Vivasaayi Magan

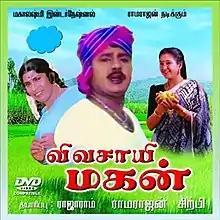
VCD cover

Vivasaayi Magan is a 1997 Indian Tamil-language drama film, written and directed by Ramarajan. The film stars him, Devayani, K. R. Vijaya and Vadivelu. It was released on 6 March 1997.